Saudi Arabia men's national basketball team

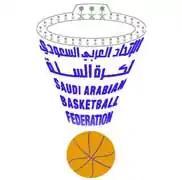
Former logo of the Saudi Basketball Federation.jpg

The Saudi Arabia national basketball team is the national basketball team representing the Kingdom of Saudi Arabia. It is administered by the Saudi Arabian Basketball Federation.